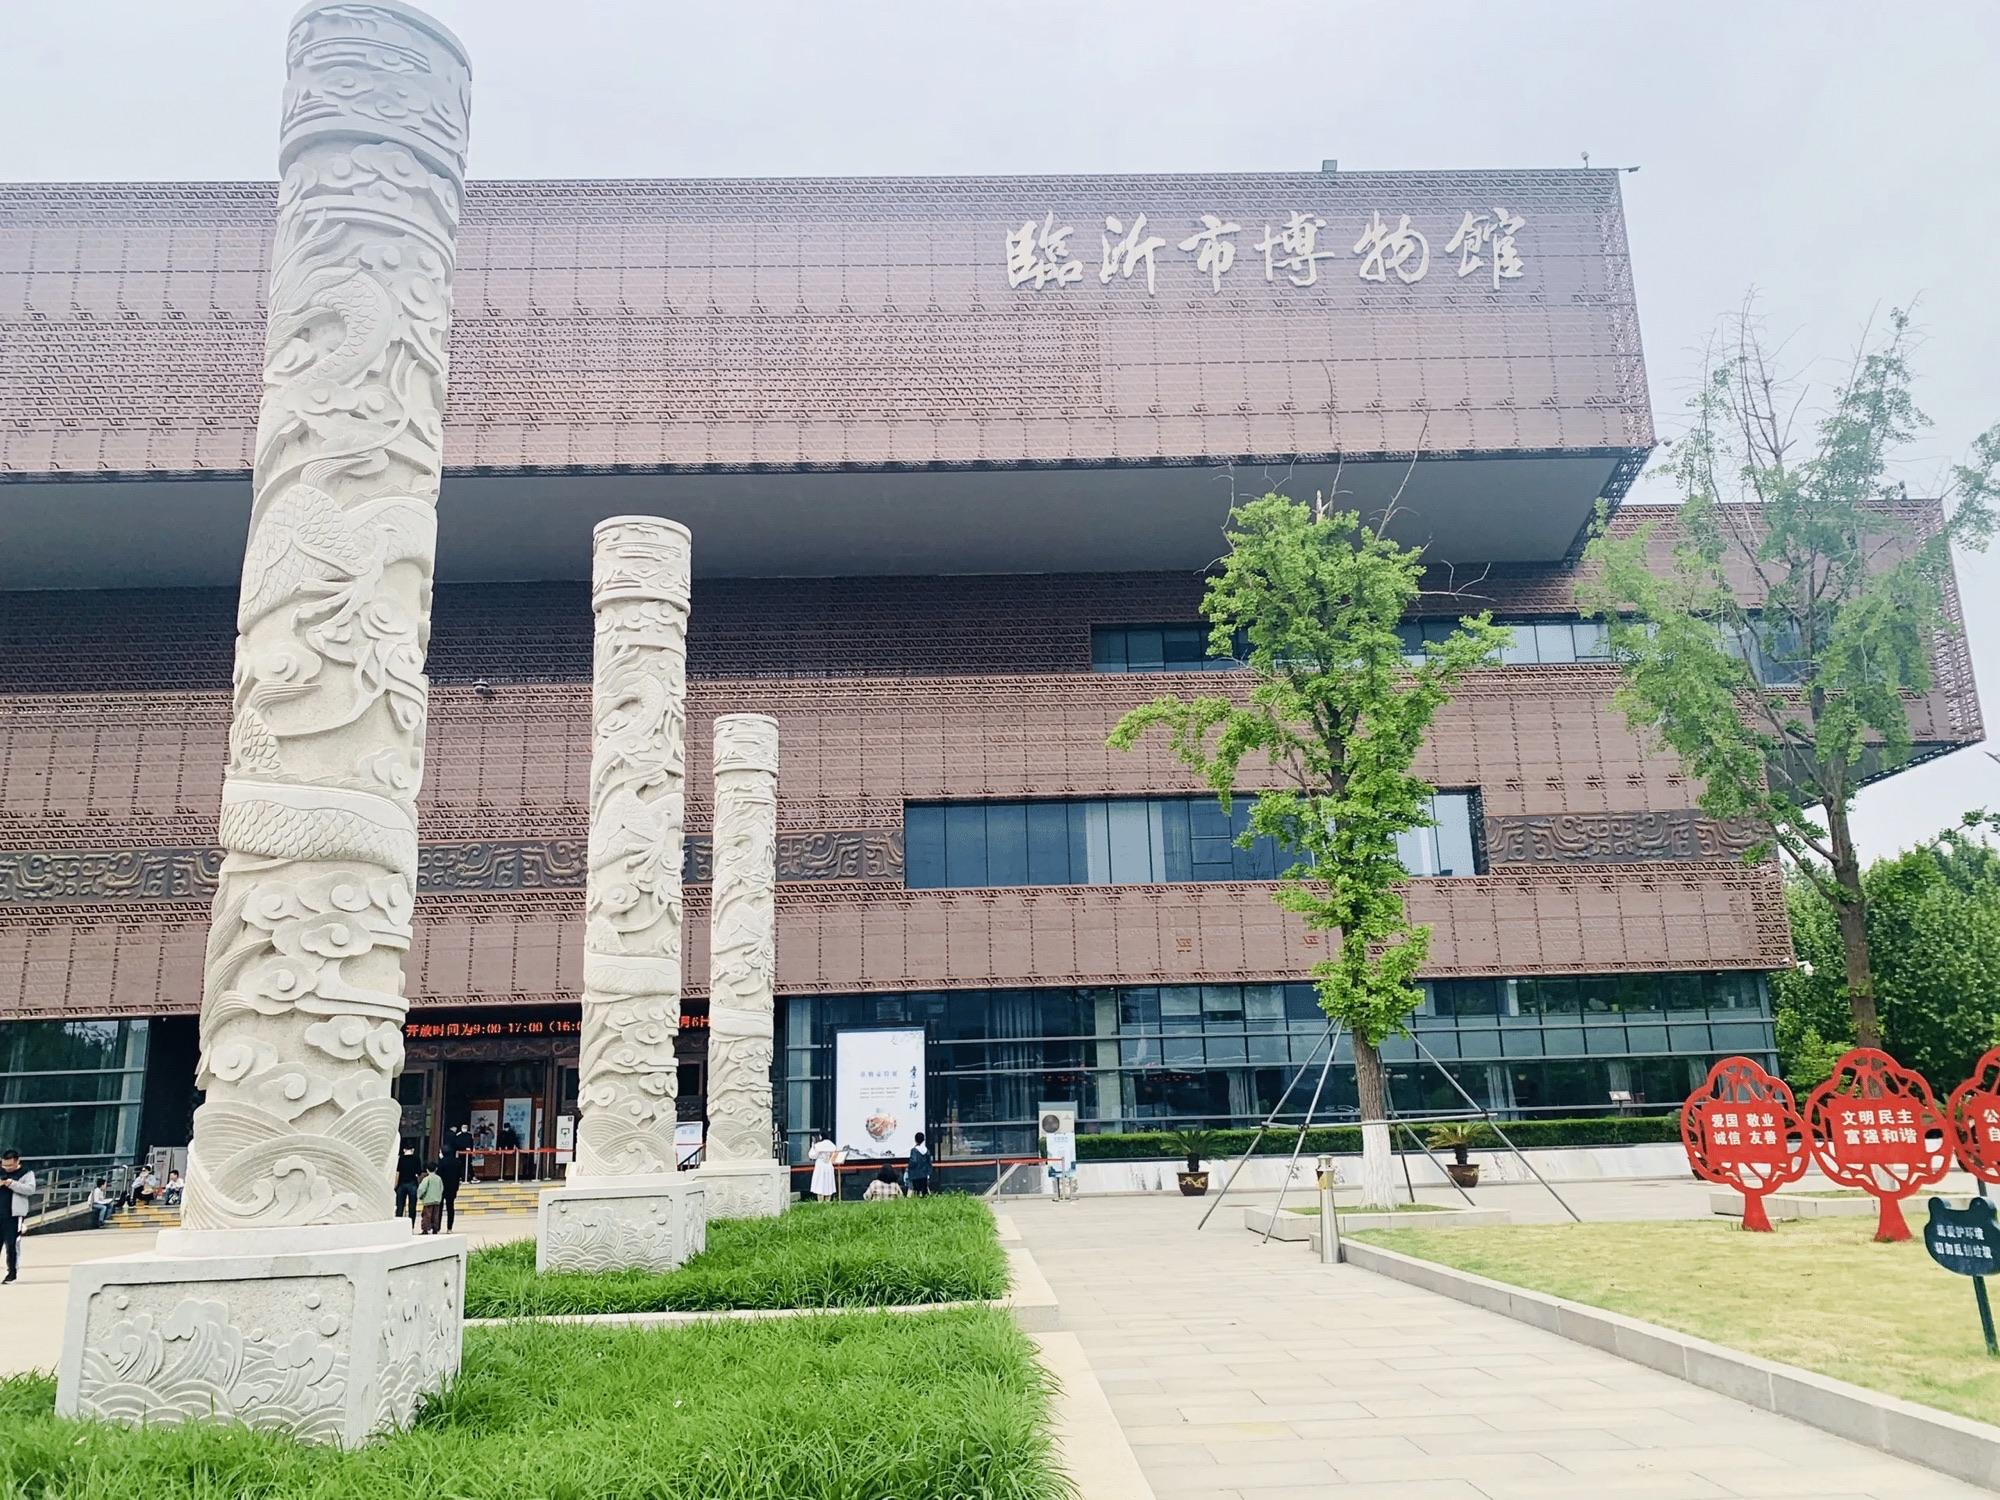
地标名称：临沂市博物馆(北城馆区)
所在城市：临沂市·兰山区